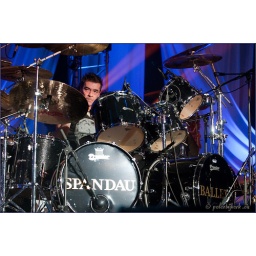
TV registratie van de Top 2000 in Concert - editie 2009Heineken Music Hall AmsterdamRadio 2 en Ned. 3 - NPS